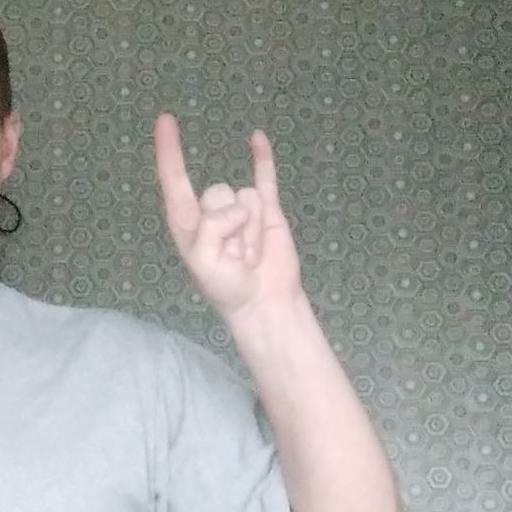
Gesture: rock